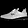
Label: Sneaker